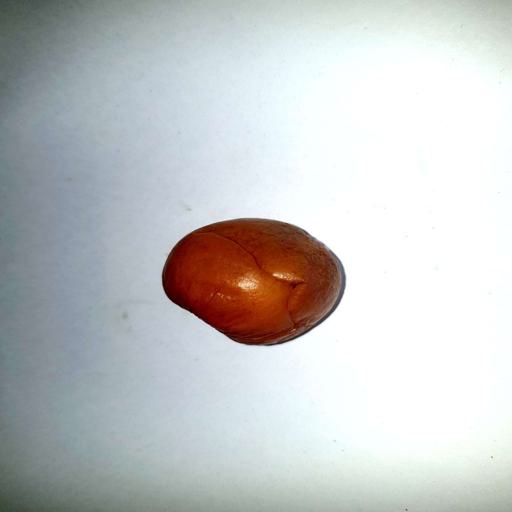
Label: bruised